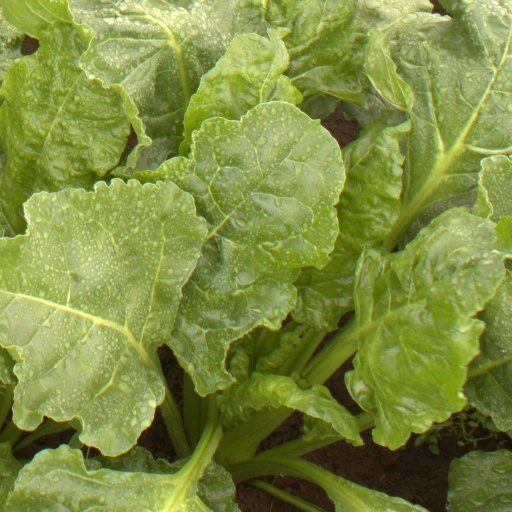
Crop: sugar beet